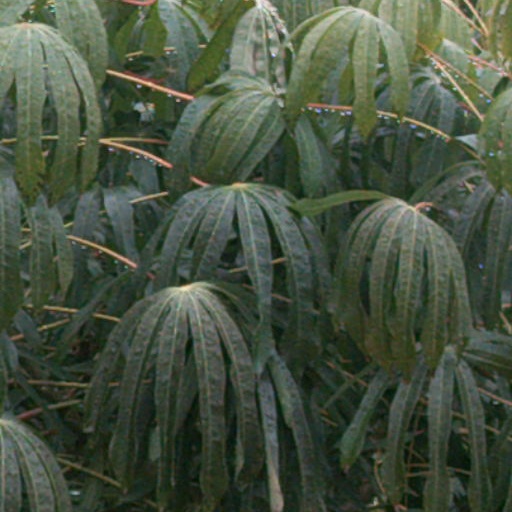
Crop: cassava